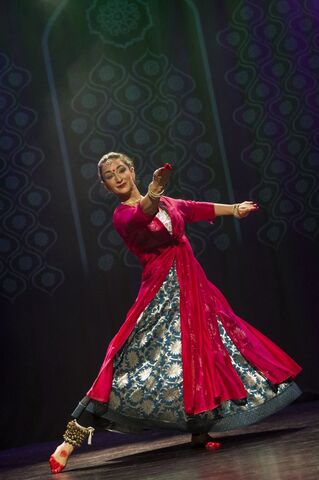
Dance form: kathakali